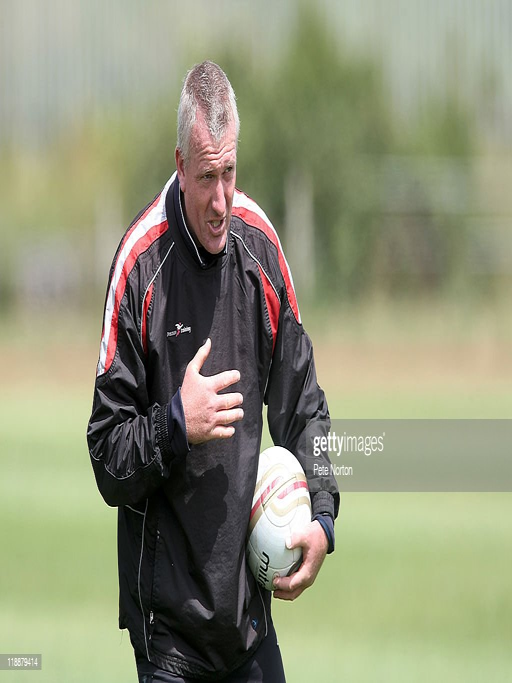
football player in action during a training session .